Direction finding

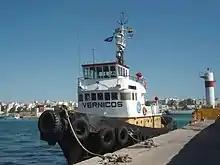
The crossed-loops antenna atop the mast of a tug boat is a direction-finding design.

A simple form of directional antenna is the loop aerial. This consists of an open loop of wire on an insulating frame, or a metal ring that forms the antenna's loop element itself; often the diameter of the loop is a tenth of a wavelength or smaller at the target frequency. Such an antenna will be "least" sensitive to signals that are perpendicular to its face and "most" responsive to those arriving edge-on. This is caused by the phase of the received signal: The difference in electrical phase along the rim of the loop at any instant causes a difference in the voltages induced on either side of the loop.